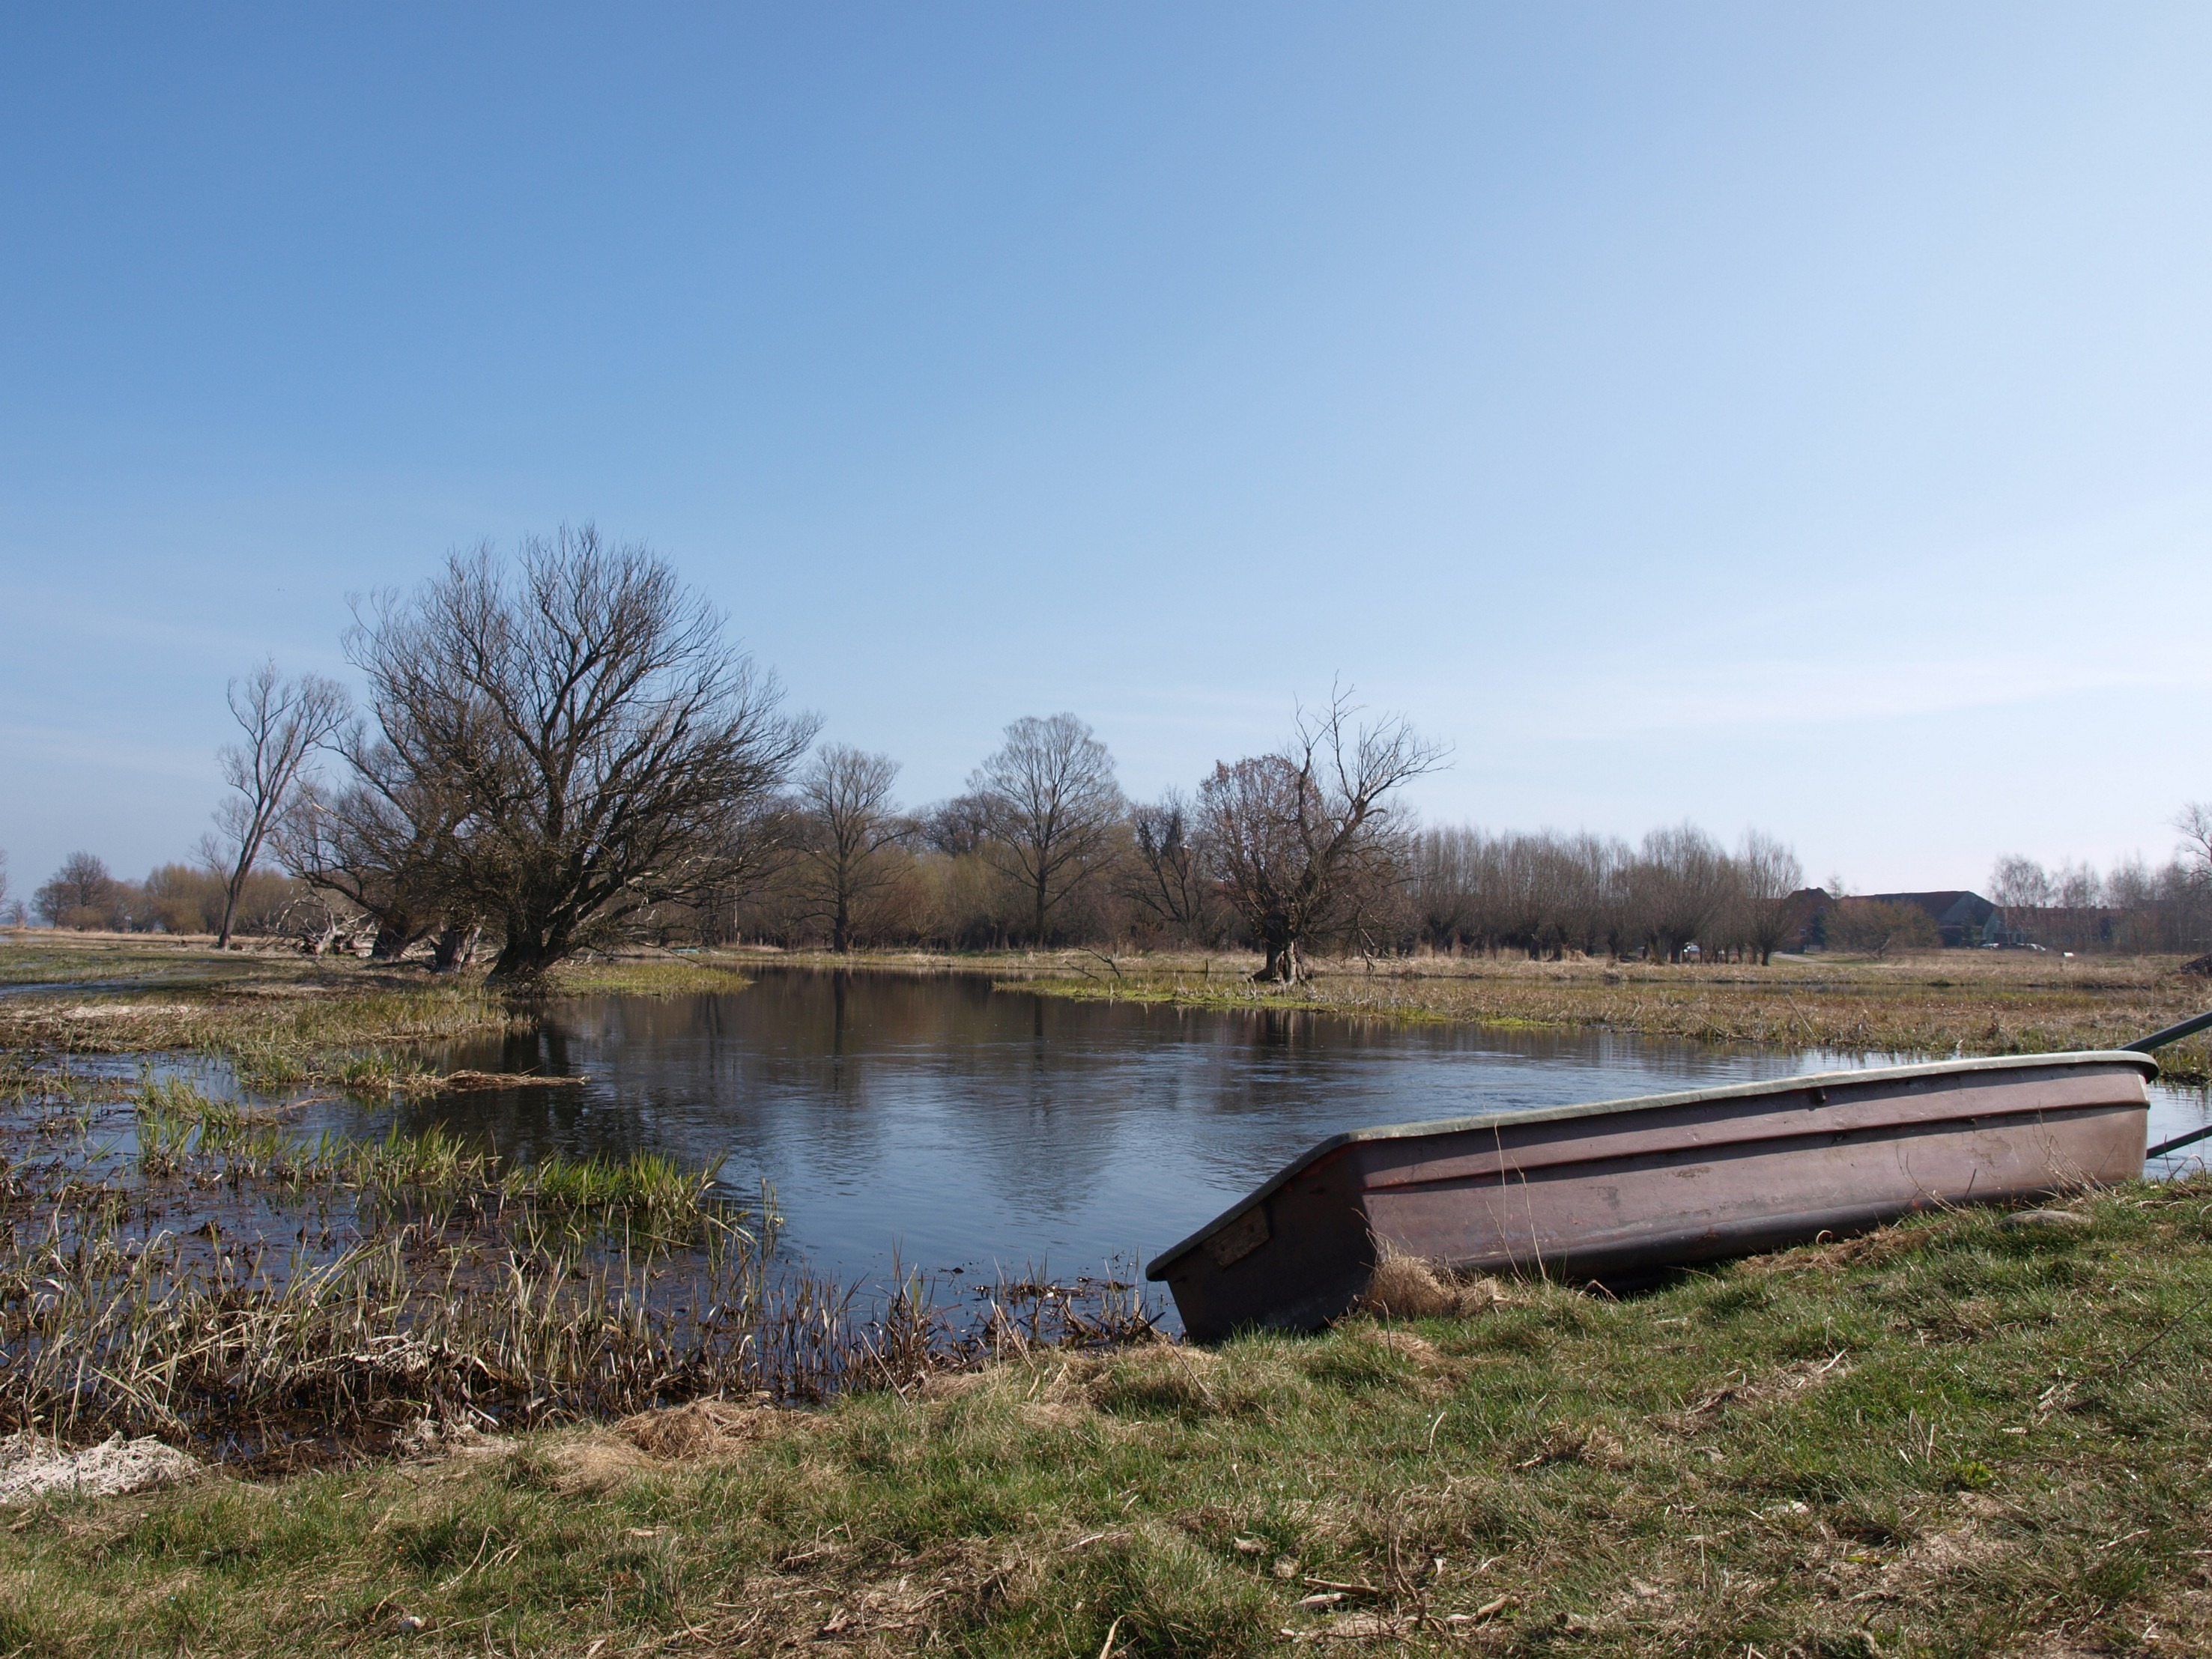
tree, water, marsh, lake, river, pond, reflection, reservoir, waterway, wetland, rural area, kahn, havelland, flood 2012, guelpe